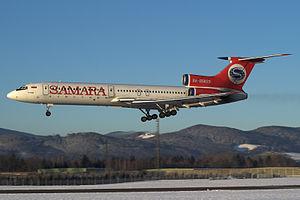
Samara Airlines est une compagnie aérienne russe basée à l'aéroport international de Samara. Elle officie depuis 1993 en tant que descendante de Kuibyshev Flight Unit qui fut créé en 1961.